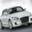
Label: automobile